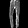
Label: Trouser